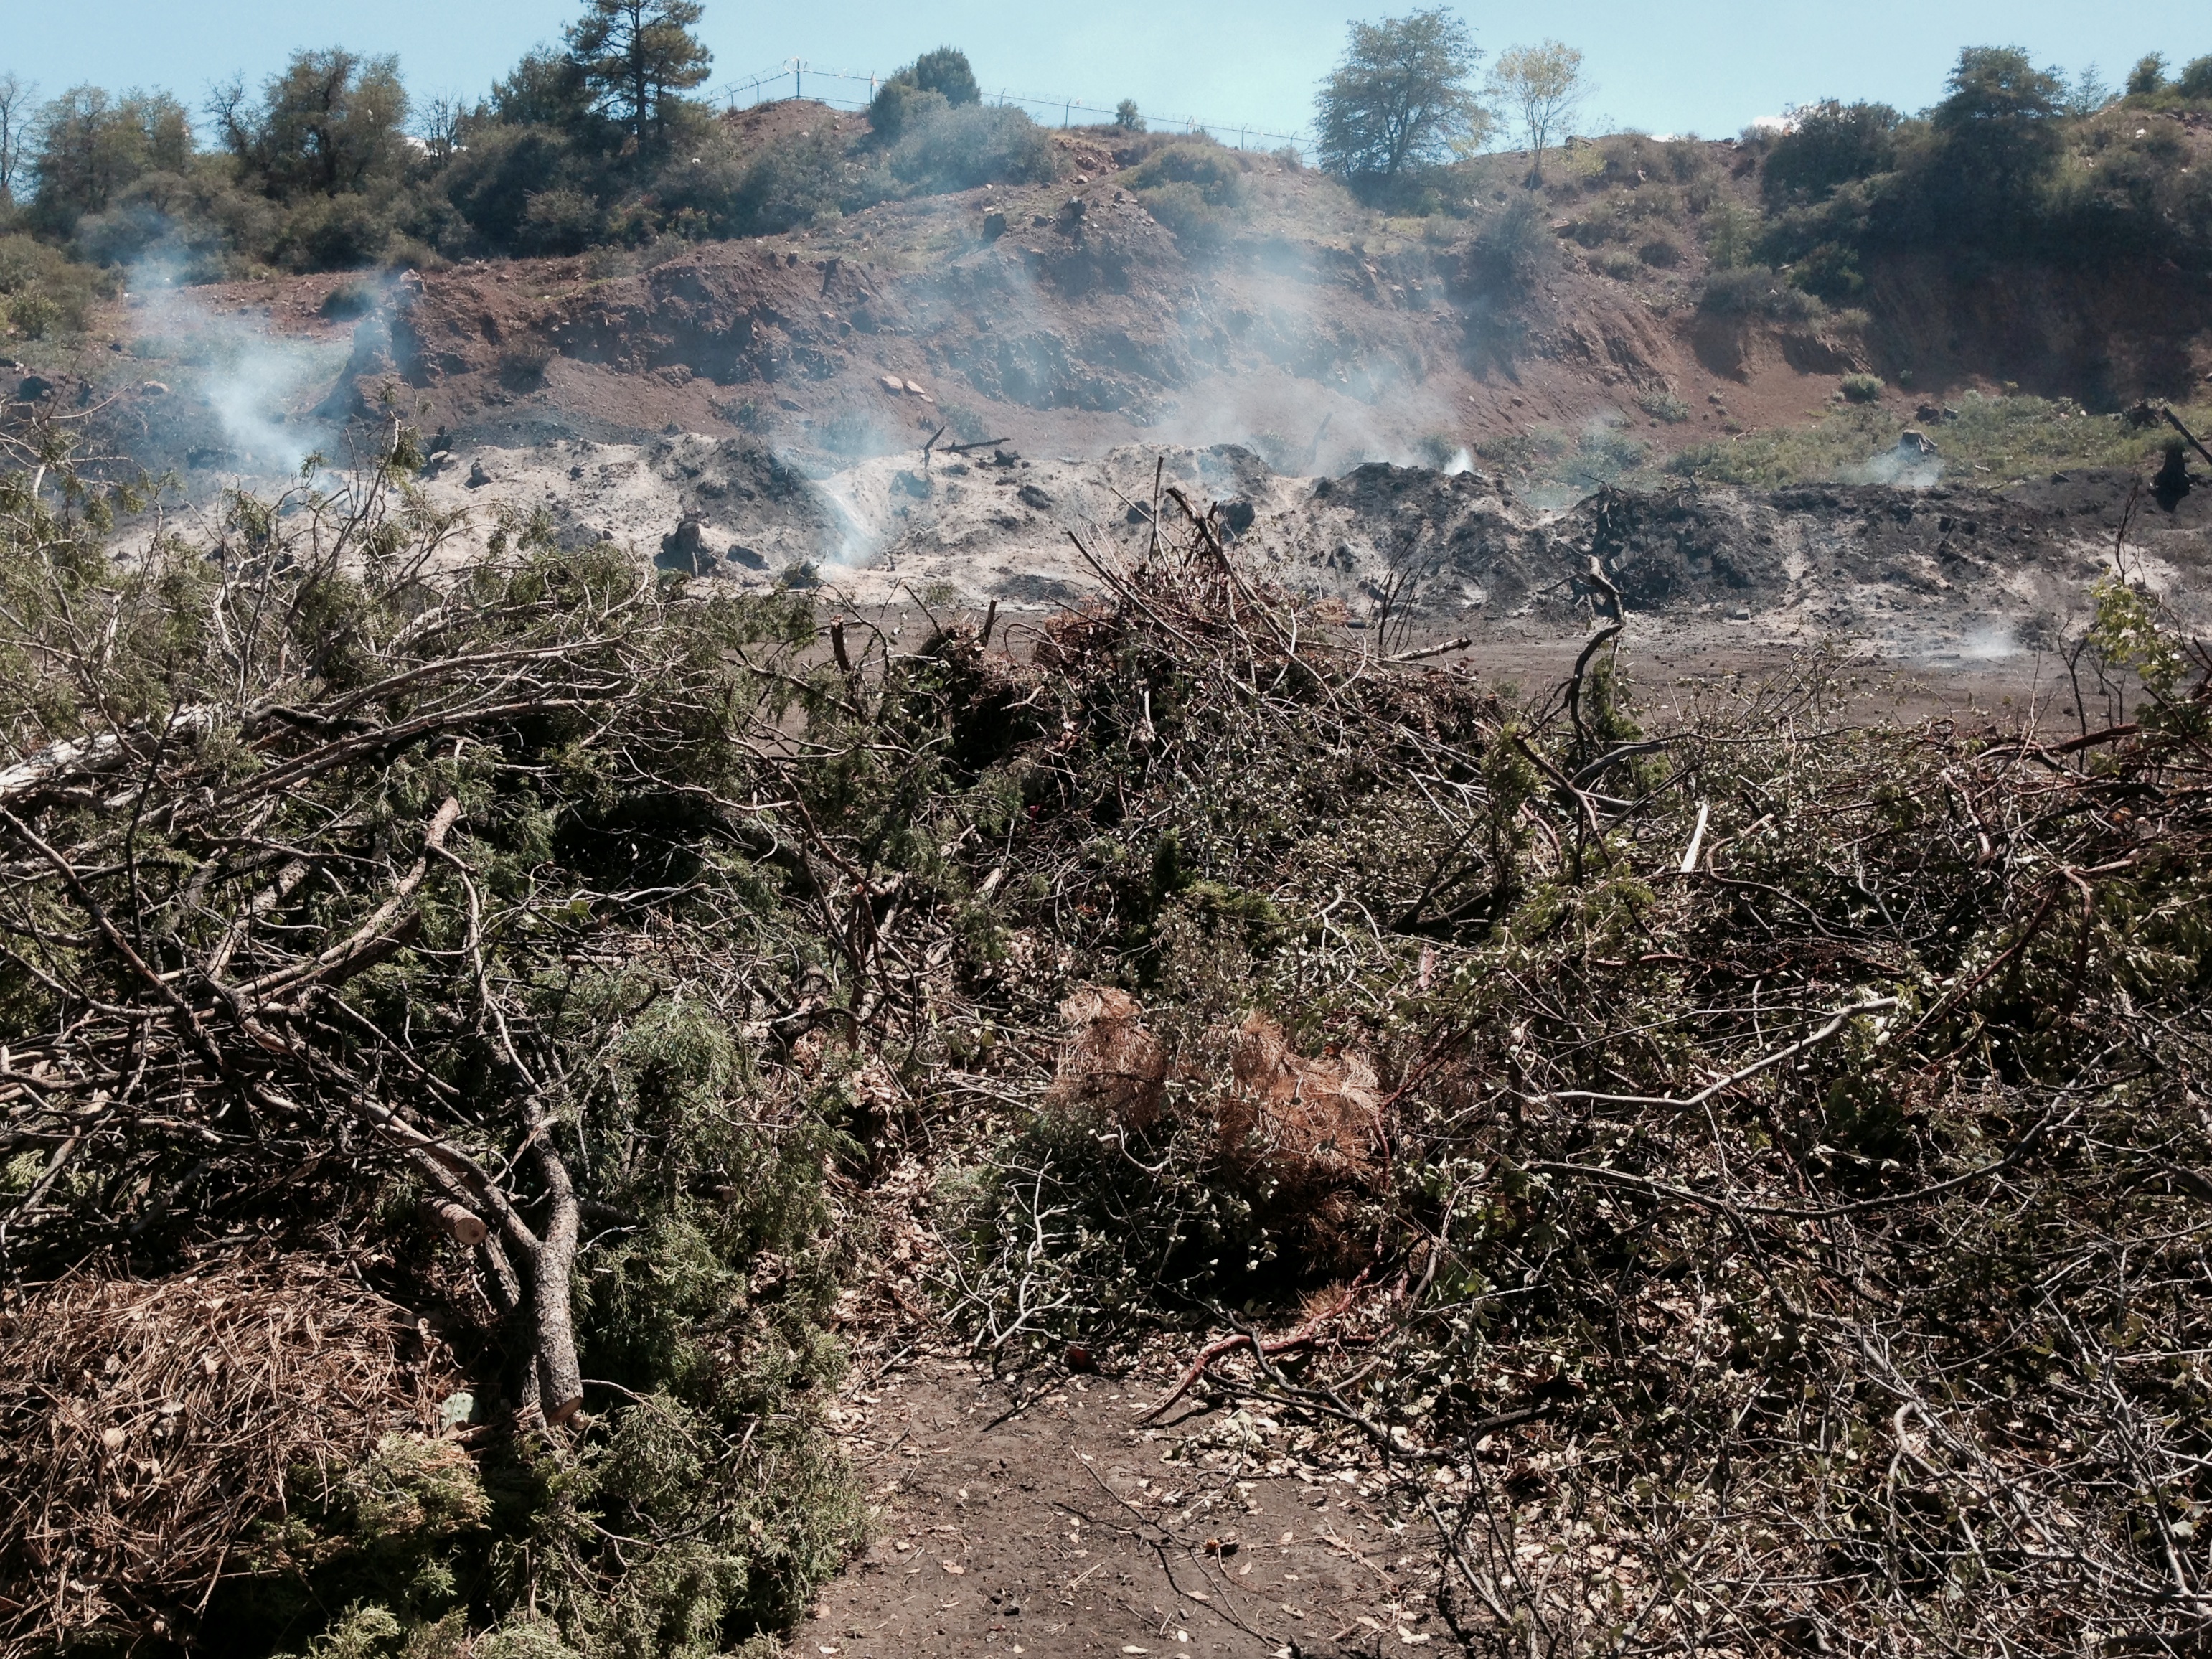
landscape, tree, forest, rock, wilderness, mountain, flower, soil, terrain, geology, habitat, rural area, natural environment, geographical feature, geological phenomenon